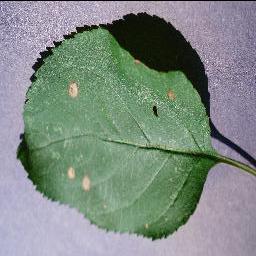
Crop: apple
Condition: black_rot